Question: How many trains?
Tambaya: Jiragen ƙasa nawa?
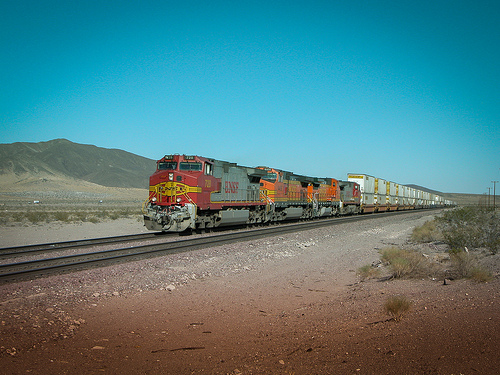
Answer: One.
Amsa: Ɗaya.